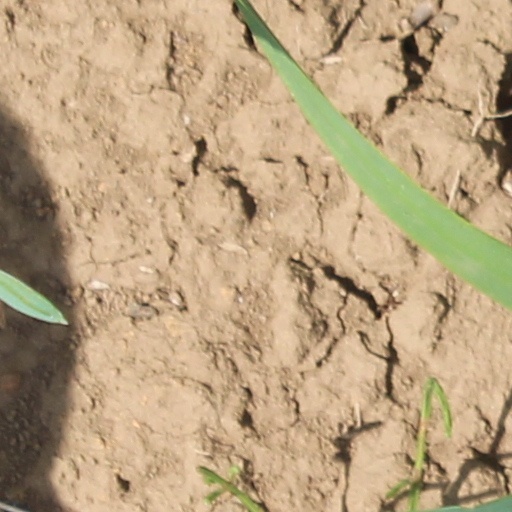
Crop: wheat